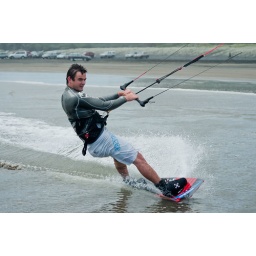
I was in about a foot of water and he went past me on the beach side!